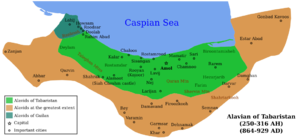
Les Alavides sont une dynastie ayant régné de 864 à 928 sur un émirat chiite zaydite basée au Tabaristan, en Iran. Ils sont les descendants du second imam chiite et apportent l'Islam dans la région sud de la Mer Caspienne en Iran. Leur règne se termine quand ils sont défaits par l'empire des Samanides en 928. Après leurs défaites plusieurs soldats et généraux des Alavides rejoignent la dynastie samanide. Mardâvij, le fils de Ziyâr était l'un des généraux qui rejoint les Samanides. Il fondera plus tard la dynastie des Ziyarides. `Imâd ad-Dawla `Alî, Rukn ad-Dawla Hassan et Mu`izz ad-Dawla Ahmad, les fils de Buyeh sont les fondateurs de la dynastie bouyide. Ils sont aussi parmi les généraux alavides qui rejoignent l'armée samanide.